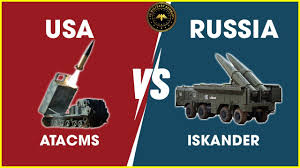
Label: Air Defense